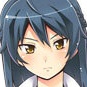
Portrait style: Anime Portrait